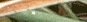
Label: Wheat___Brown_Rust